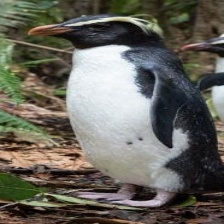
Species: FIORDLAND PENGUIN
Scientific name: EUDYPTES PACHYRHYNCHUS
ImageNet parent category: king_penguin